Gola Barood

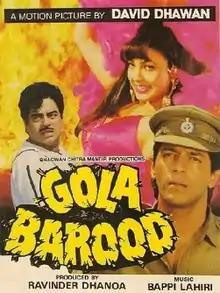
Promotional poster

Gola Barood is a 1989 Indian Hindi-language action film directed by David Dhawan, produced by Ravindra Dhanoa, starring Shatrughan Sinha and Chunky Pandey. The music was composed by Bappi Lahiri.